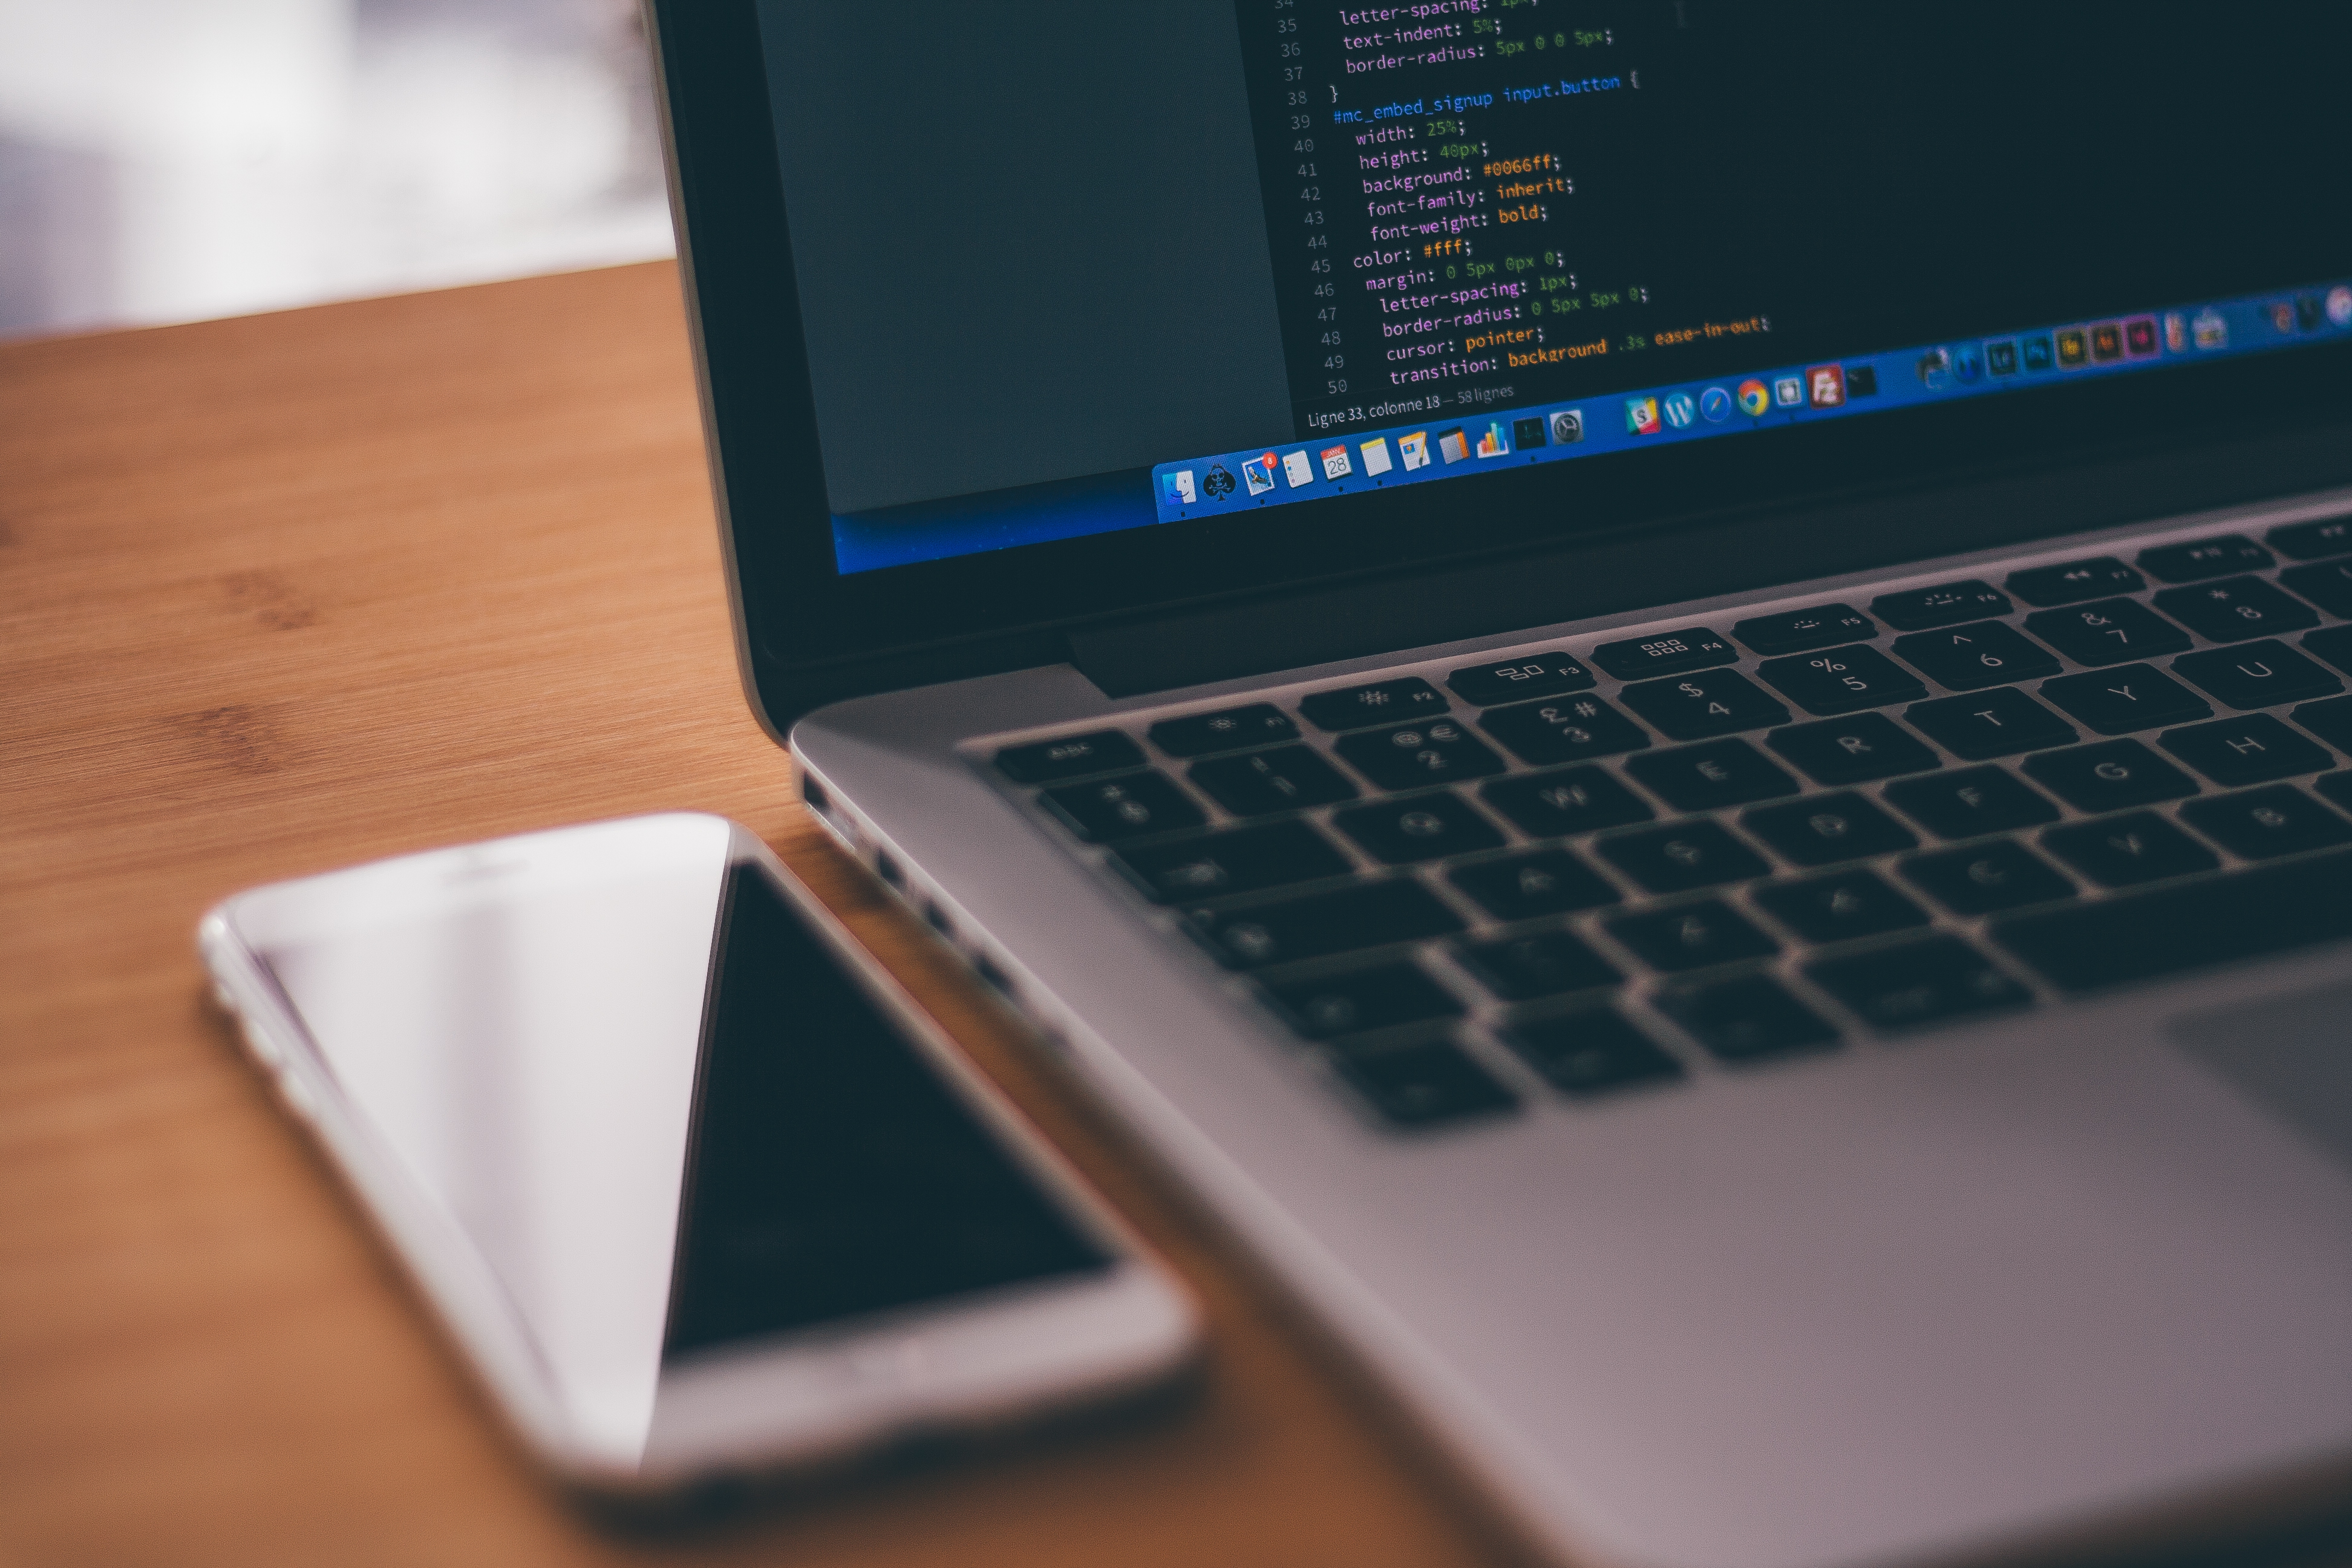
laptop, netbook, technology, touchpad, electronic device, personal computer, gadget, computer keyboard, computer, display device, screen, space bar, personal computer hardware, computer hardware, multimedia